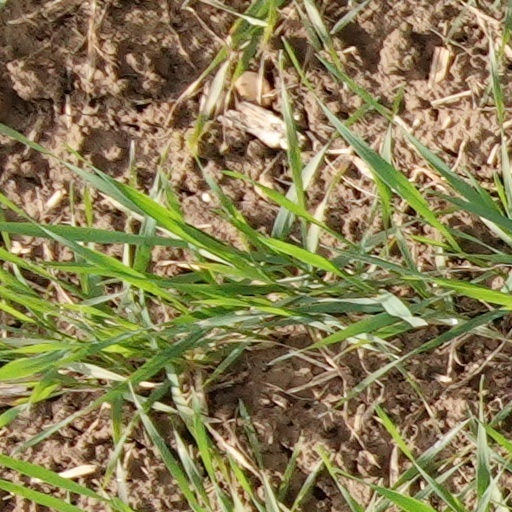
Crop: wheat